Thomas Keightley (official)

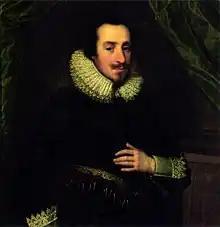
Thomas Keightley (1580-1662), grandfather of Thomas Keightley (1650–1719).

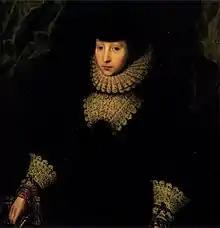
Rose Keightley, née Evelyn, (1596-1682). Wife of Thomas Keightley (1579-1662)

His paternal grandfather, Thomas Keightley, born at Kinver, Staffordshire, 28 March 1580, purchased the estate of Hertingfordbury before 1643, when John Evelyn visited him there ("Diary", i. 39), and he was sheriff of Hertfordshire in 1651. He may be the Thomas Keightley, merchant, of London, who sat as M.P. for Beeralston in the parliament of 1620–1. He died in London on 22 February 1662–3, and was buried in Hertingfordbury Church. He married Rose (1596–1683), daughter of Thomas Evelyn of Ditton, Surrey. This lady was a first cousin of John Evelyn the diarist, and is described by him as possessing unusual sprightliness and comeliness when 86 years old.